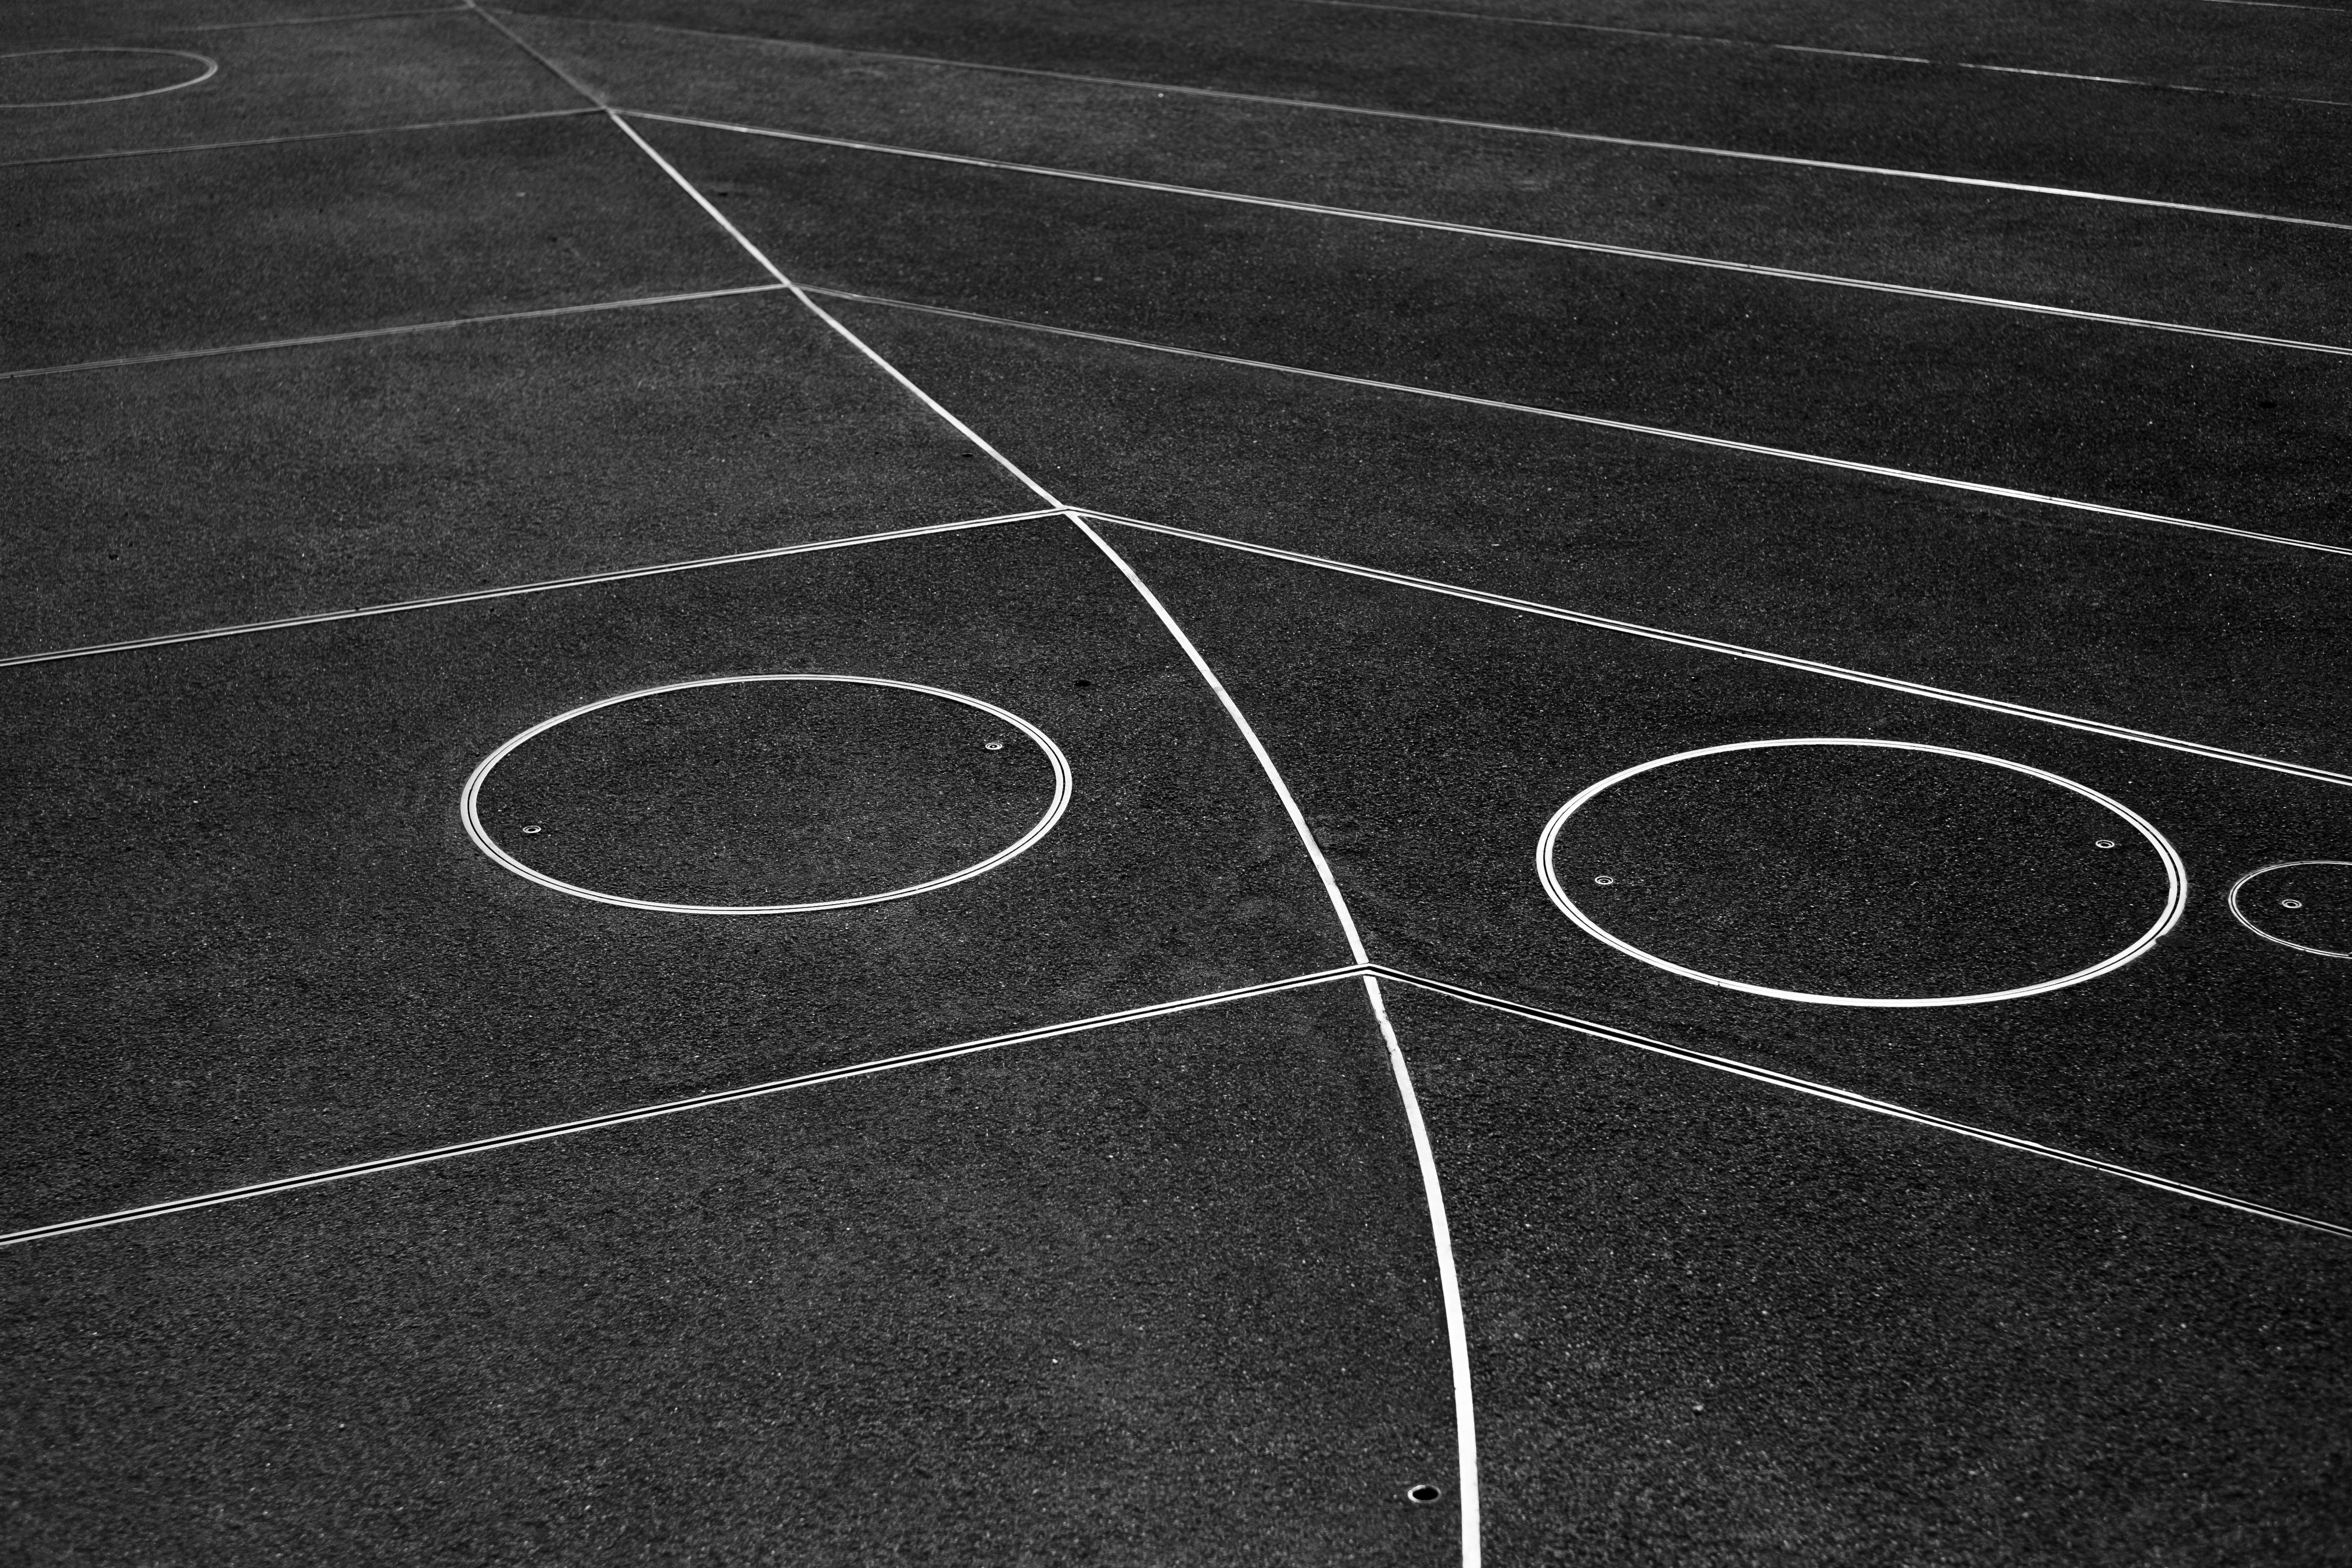
black and white, structure, floor, asphalt, line, black, monochrome, lane, circle, shape, flooring, road surface, monochrome photography, sport venue